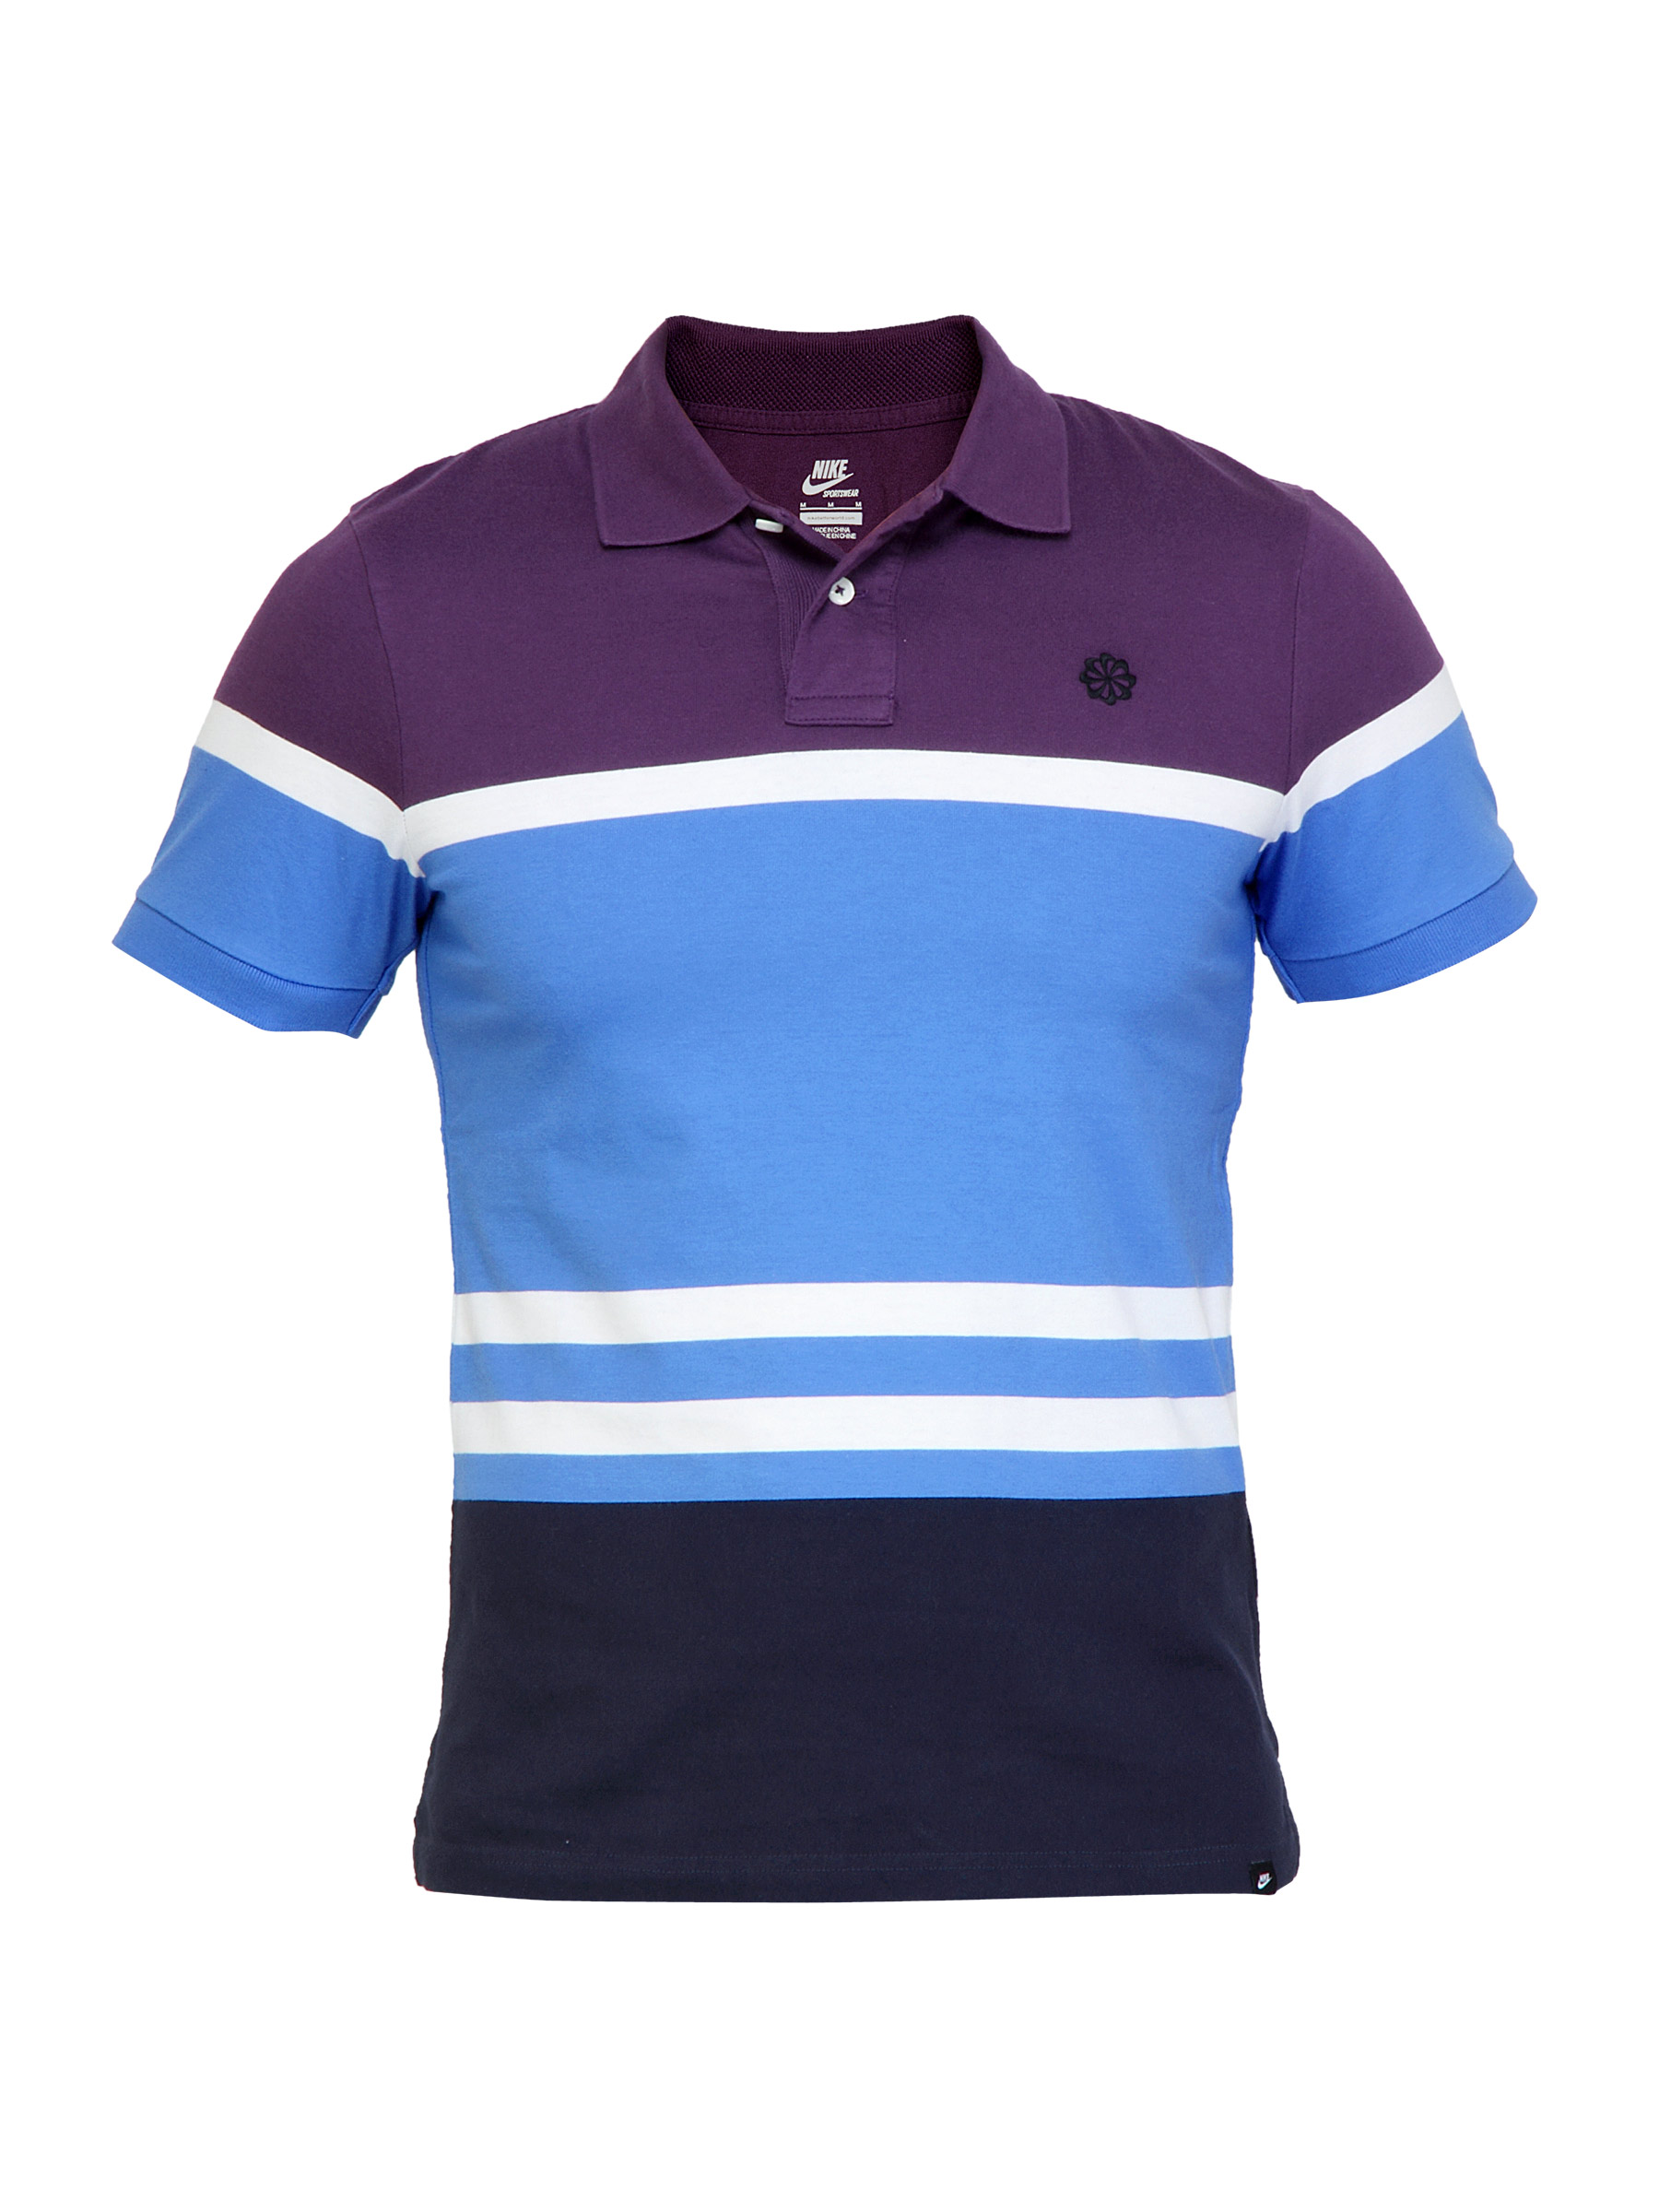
Nike Men Stripes Blue Tshirts
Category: Apparel / Topwear / Tshirts
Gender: Men
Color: Blue
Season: Fall 2011
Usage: Casual